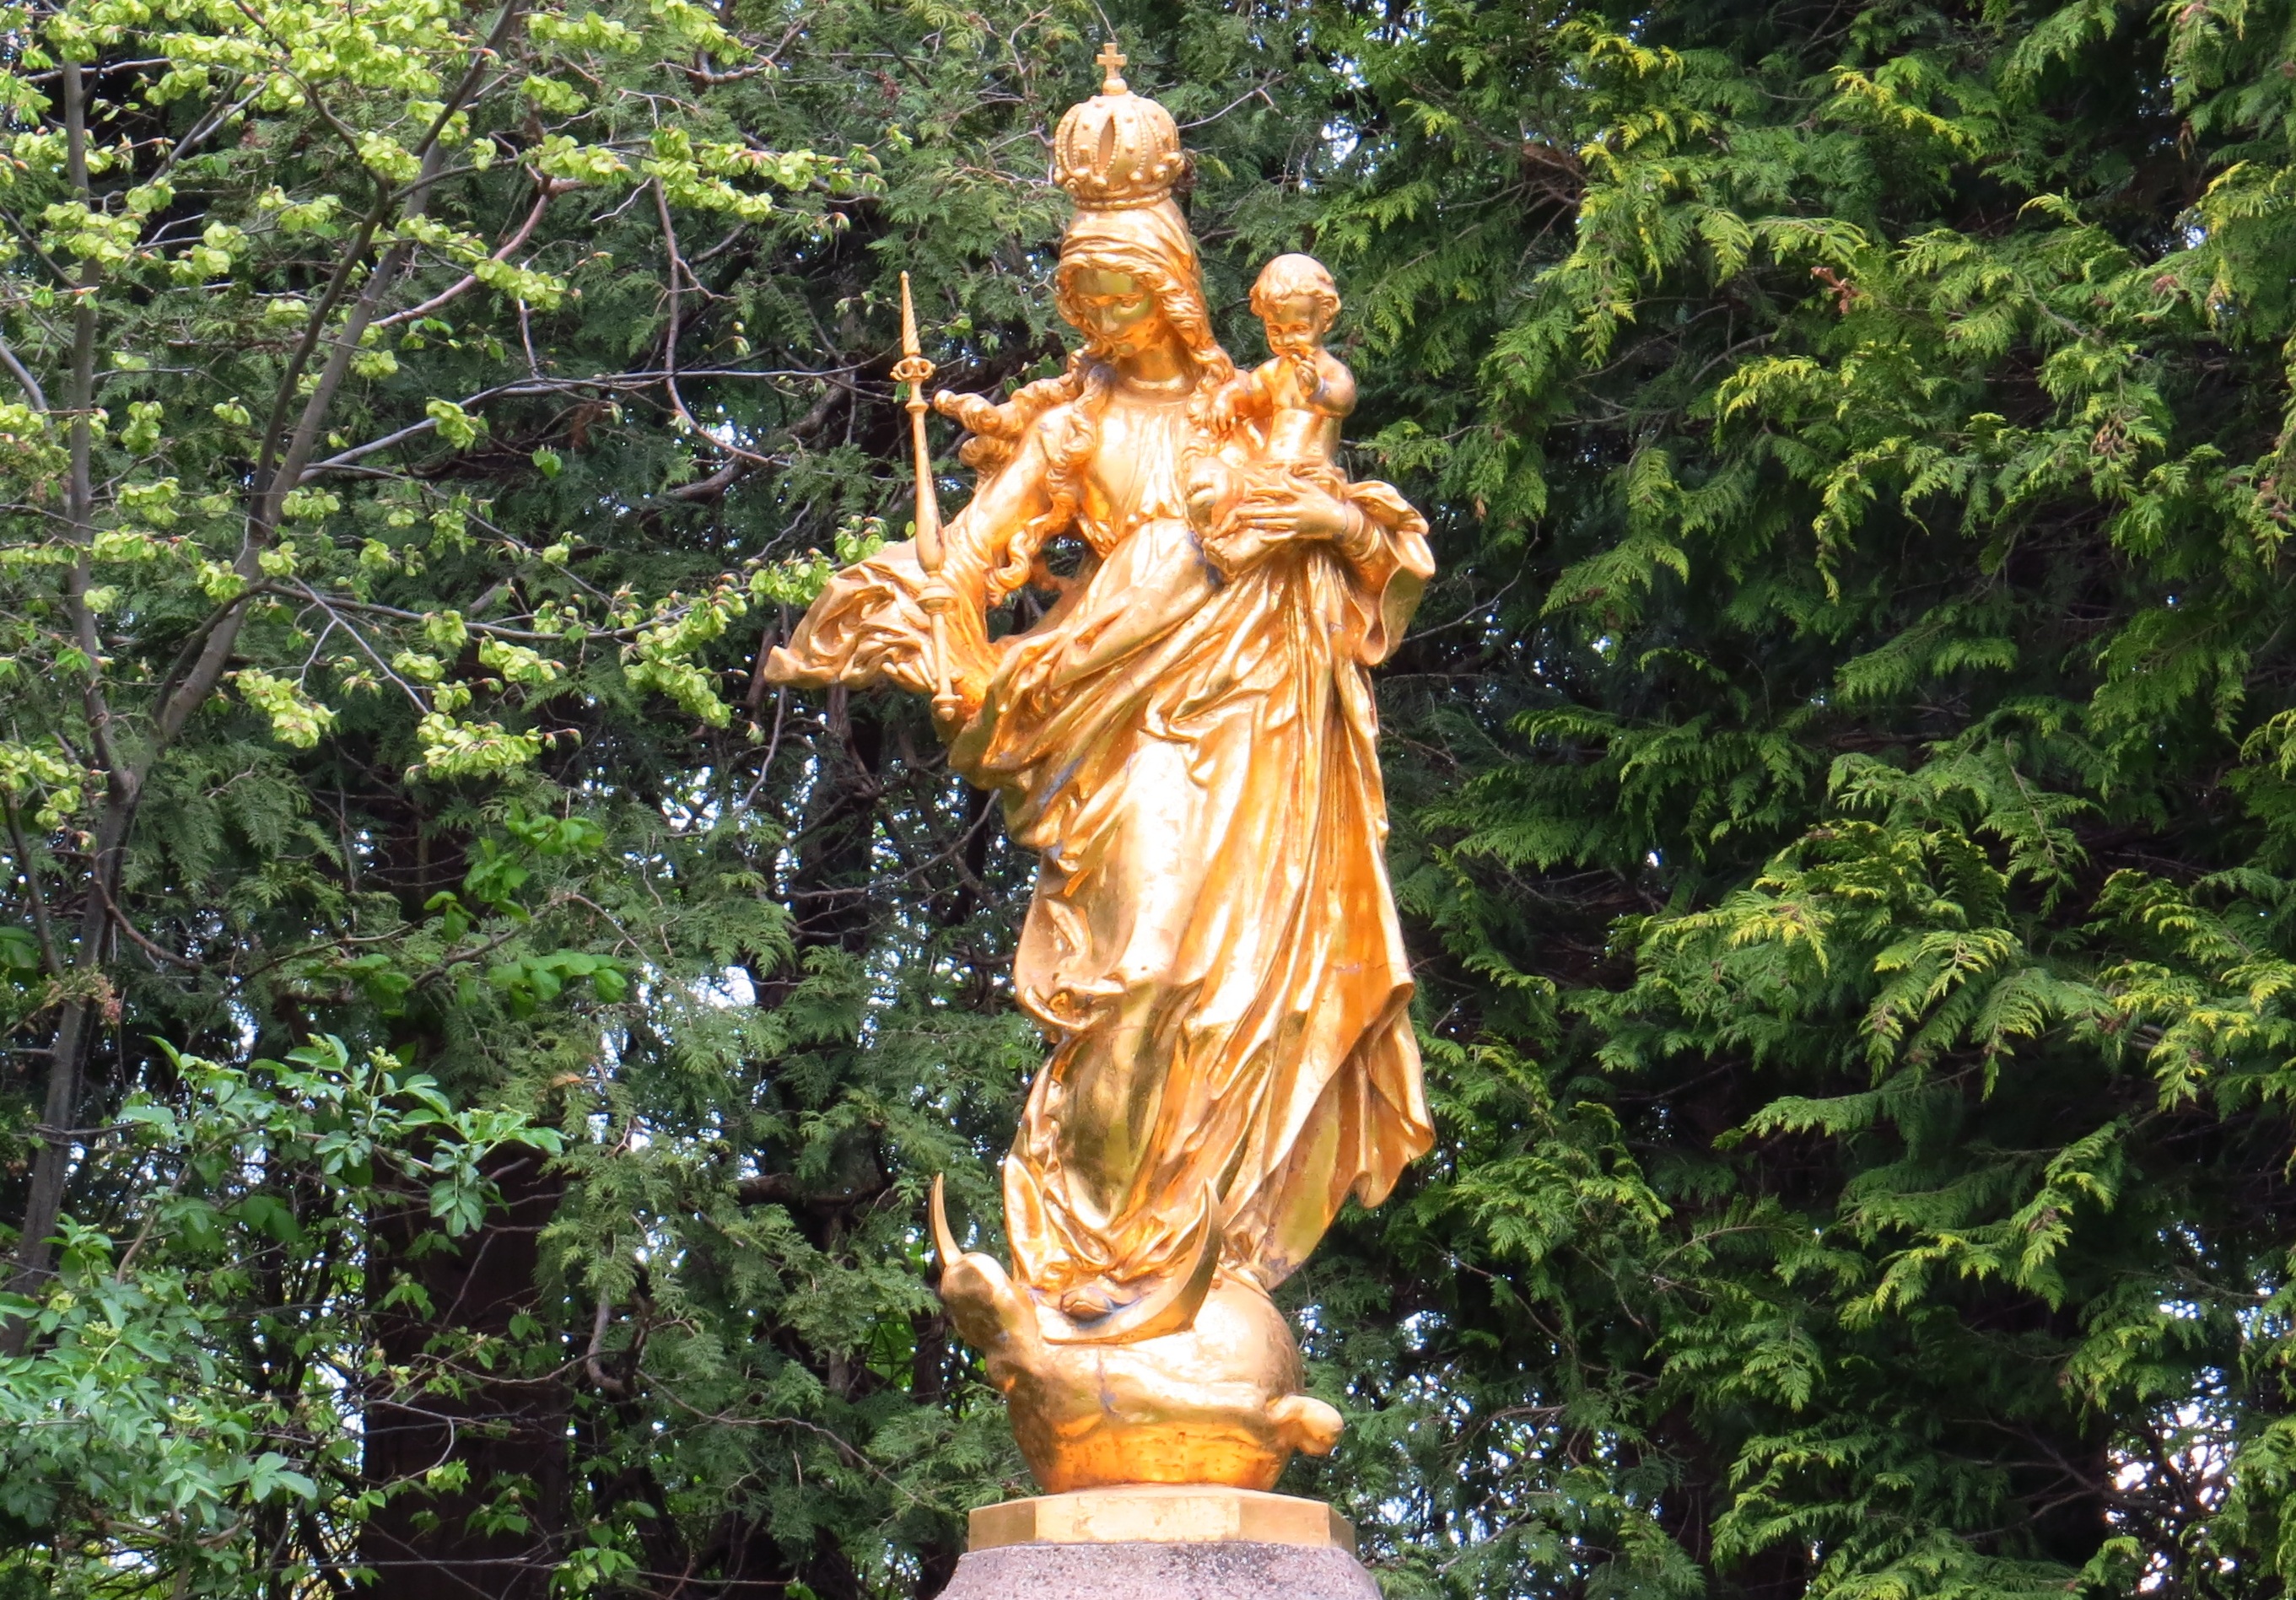
monument, statue, child, cemetery, place of worship, sculpture, art, gold, temple, gravestone, maria, jesus, carving, graves, water feature, wat, grave stones, grabschmuck, grave figures, gautama buddha, chainsaw carving